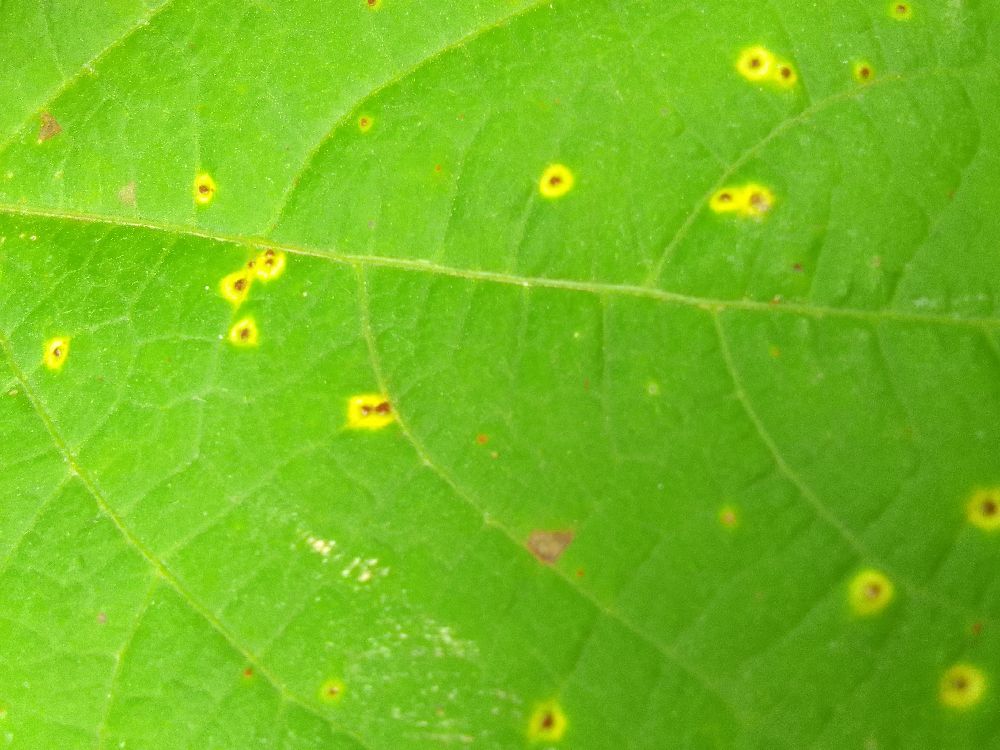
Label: rust